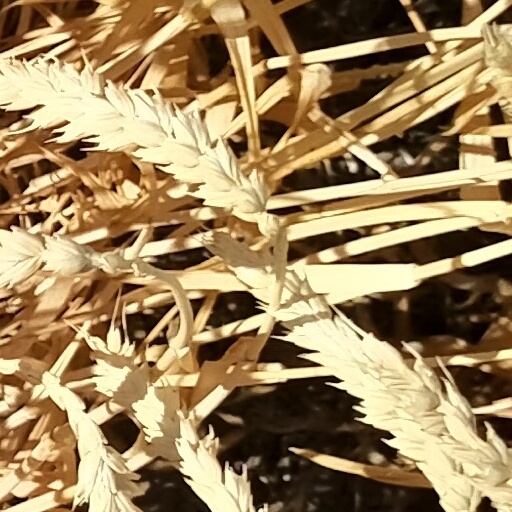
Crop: wheat